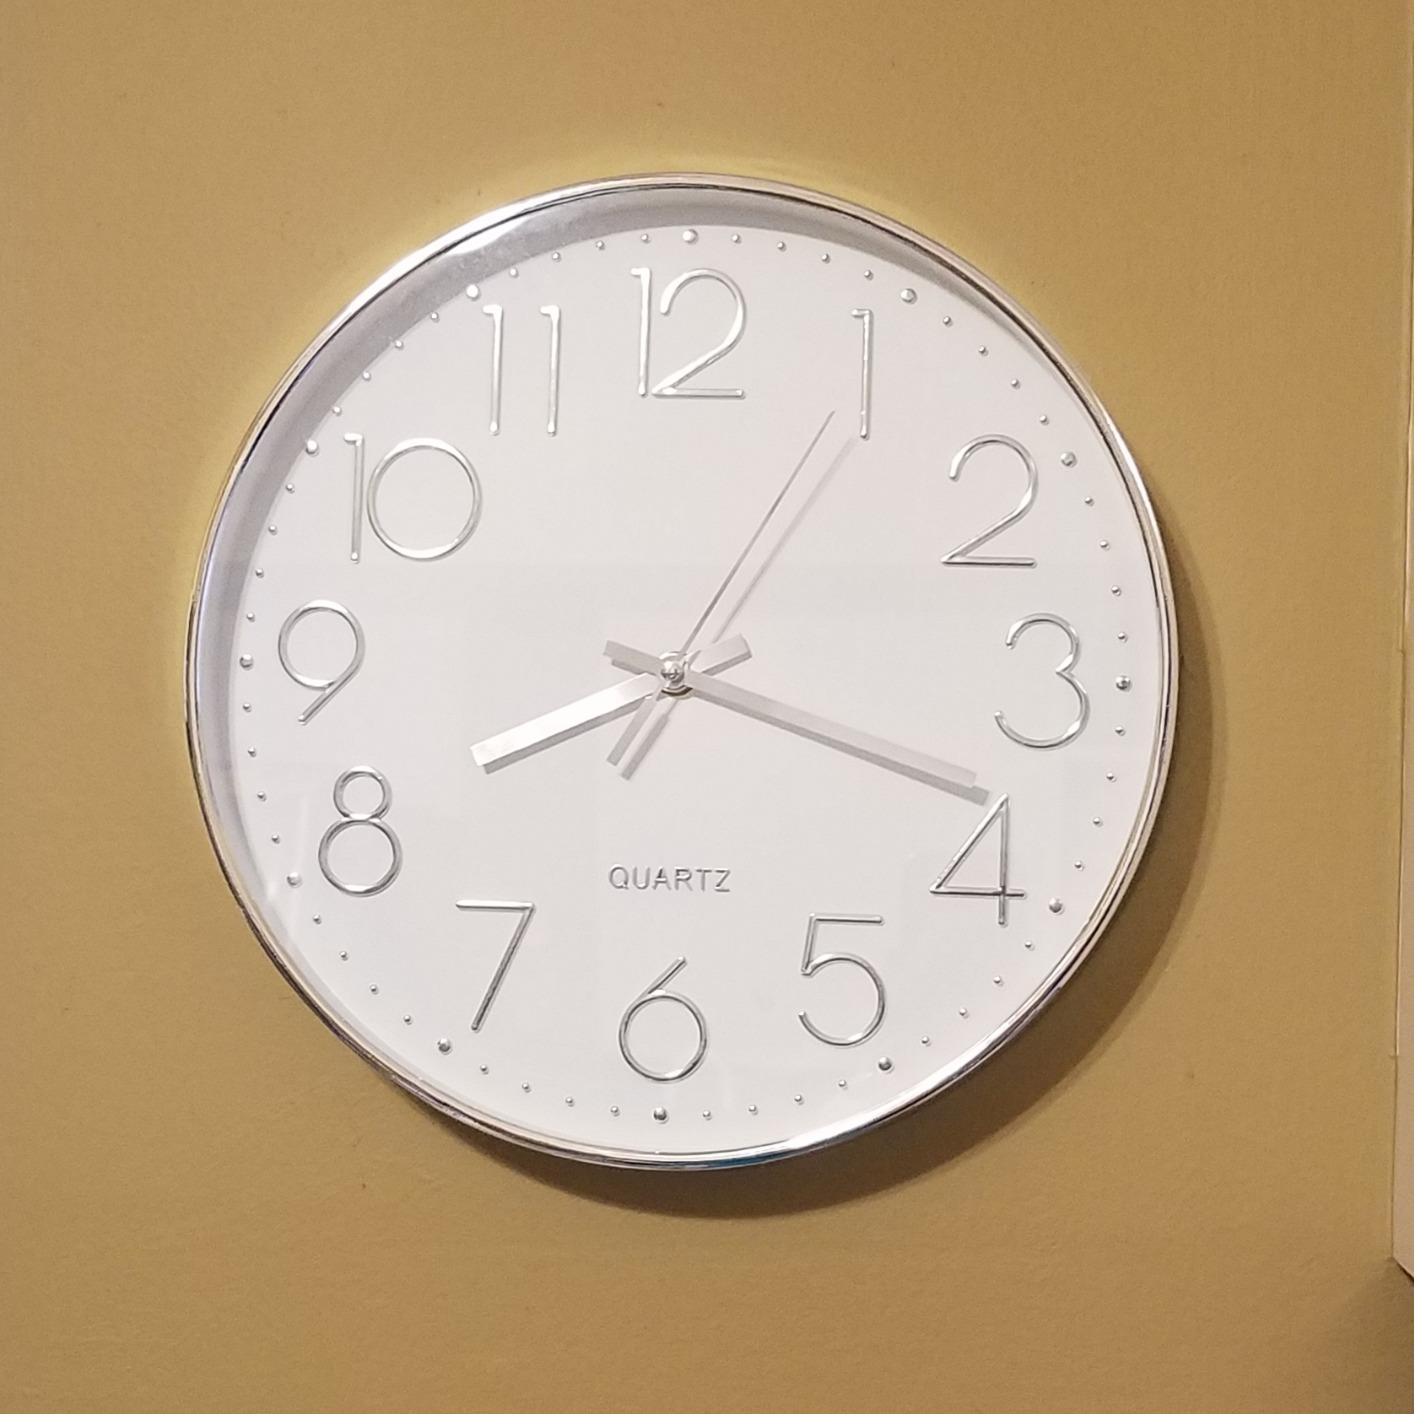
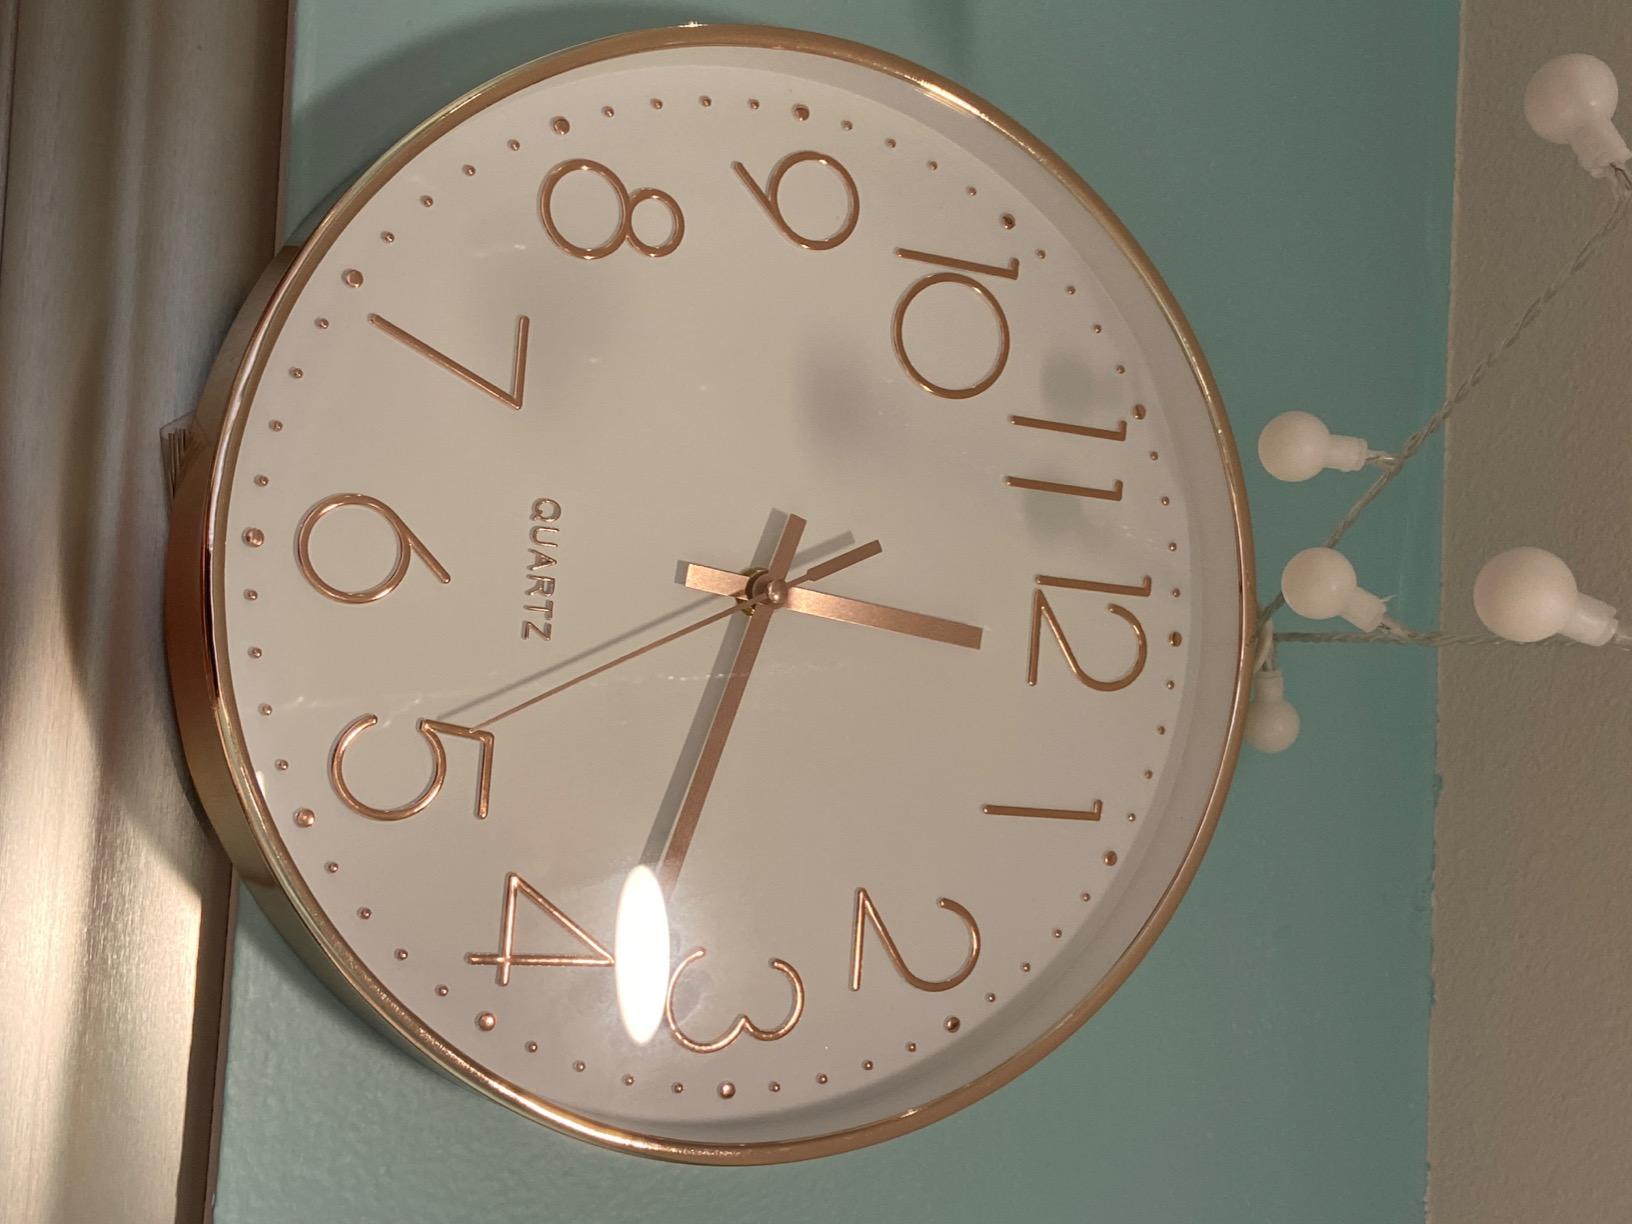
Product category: clock
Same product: no